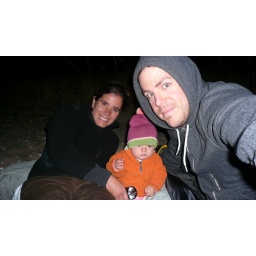
bernie wasn't having it in the tent anymore so we moved the sleeping bags to the beach. 2am